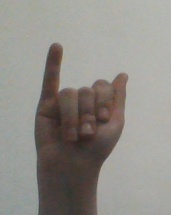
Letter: meem